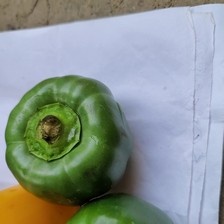
Label: capsicum